Triassic

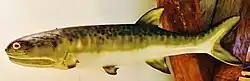
"Birgeria"

In the wake of the Permian-Triassic mass extinction event, the fish fauna was remarkably uniform, with many families and genera exhibiting a cosmopolitan distribution. Coelacanths show their highest post-Devonian diversity in the Early Triassic. Ray-finned fishes (actinopterygians) went through a remarkable diversification in the beginning of the Triassic, leading to peak diversity during the Middle Triassic; however, the pattern of this diversification is still not well understood due to a taphonomic megabias. The first stem-group teleosts appeared during the Triassic (teleosts are by far the most diverse group of fish today). Predatory actinopterygians such as saurichthyids and birgeriids, some of which grew over in length, appeared in the Early Triassic and became widespread and successful during the period as a whole. Lakes and rivers were populated by lungfish (Dipnoi), such as "Ceratodus", which are mainly known from the dental plates, abundant in the fossils record. Hybodonts, a group of shark-like cartilaginous fish, were dominant in both freshwater and marine environments throughout the Triassic. Last survivors of the mainly Palaeozoic Eugeneodontida are known from the Early Triassic.